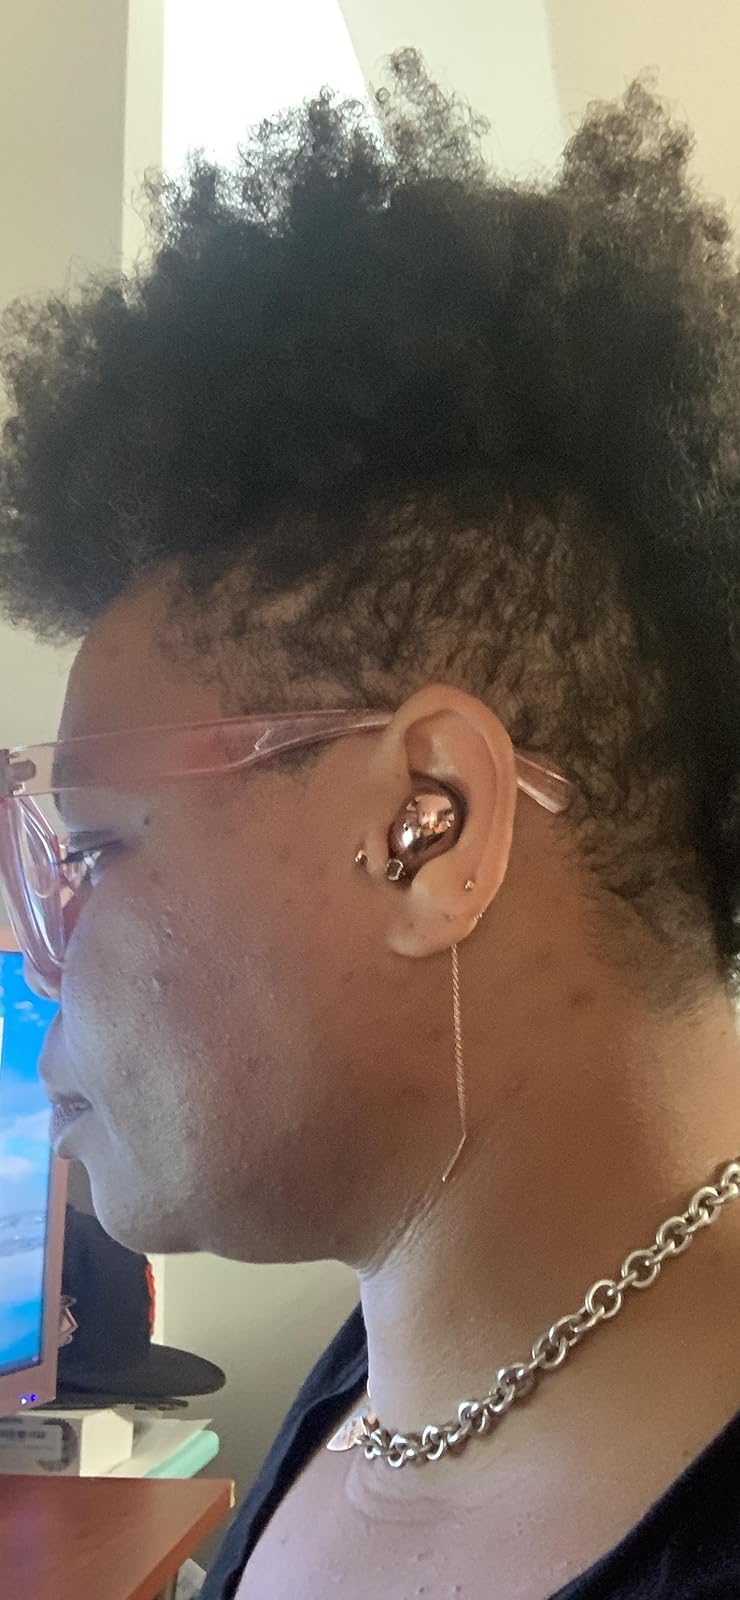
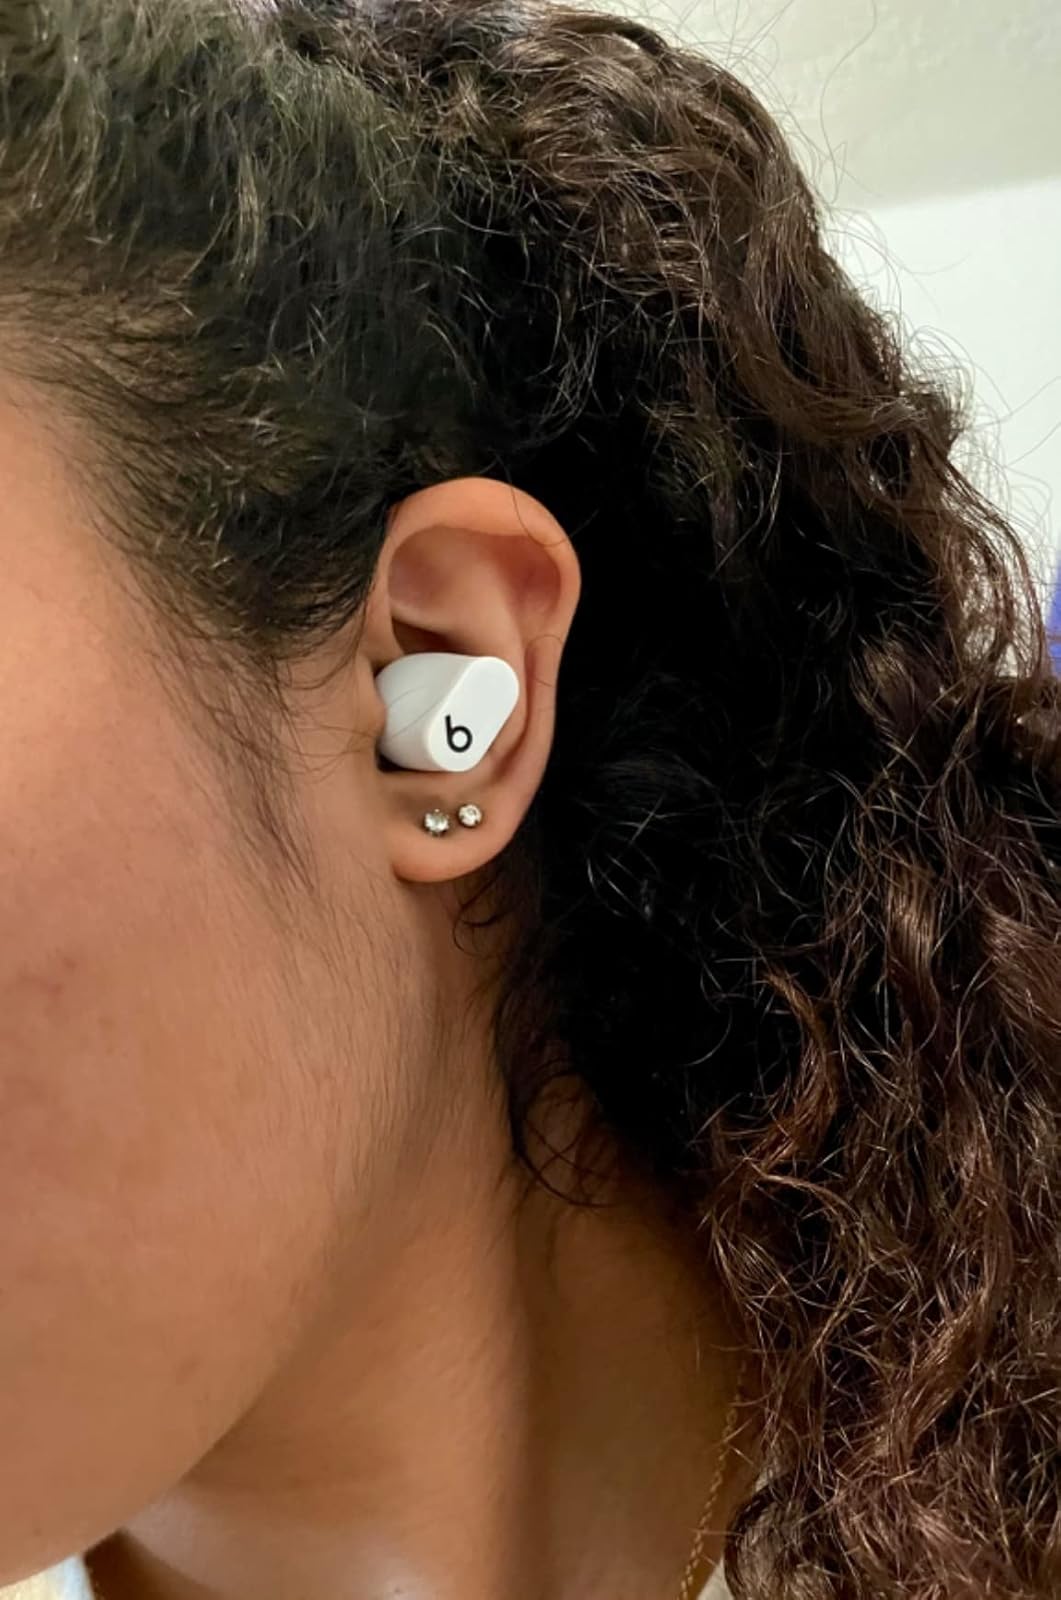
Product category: earbuds
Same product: no